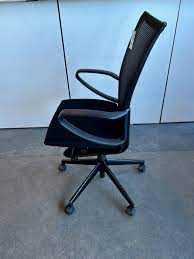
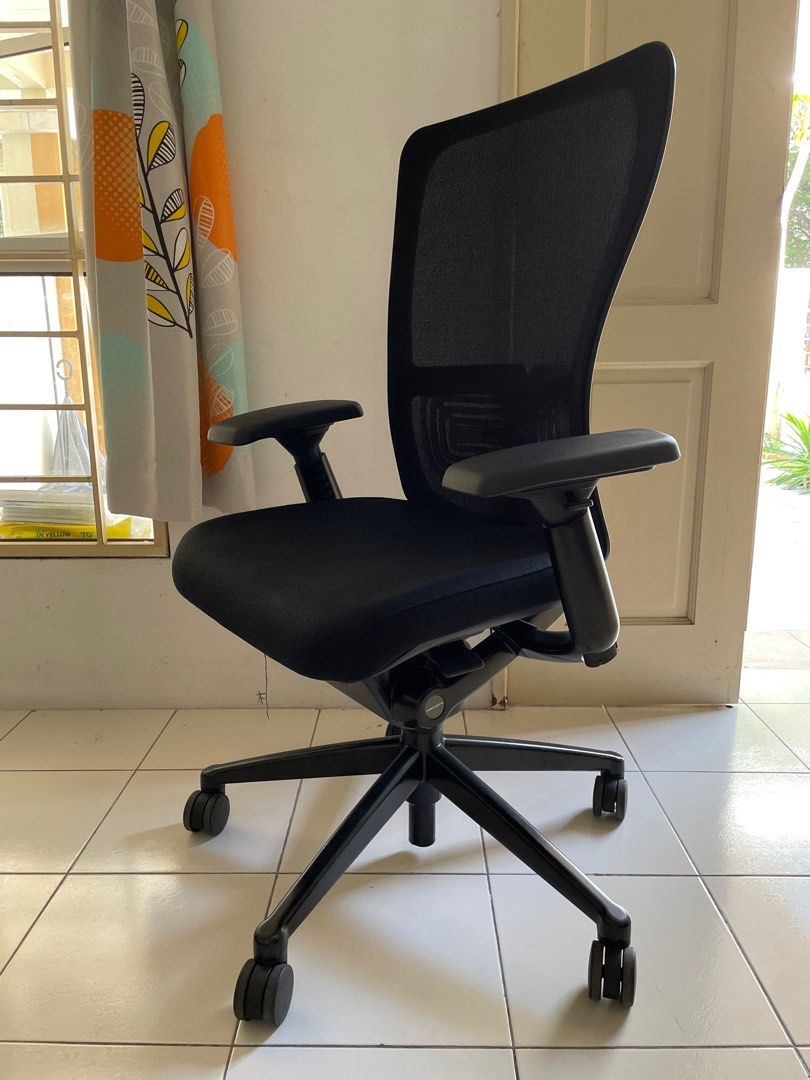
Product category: items_chair
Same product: yes